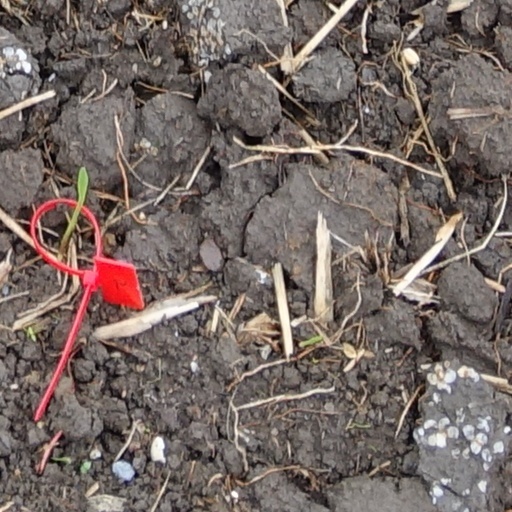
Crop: wheat